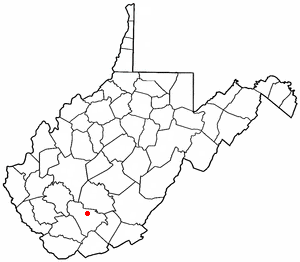
Prosperity est une census-designated place située dans le comté de Raleigh, dans l’État de Virginie-Occidentale, aux États-Unis. Sa population s’élevait à 1 498 habitants lors du recensement de 2010.